Southernplayalisticadillacmuzik

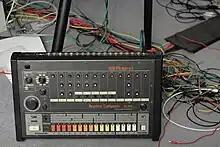
Organized Noize used a Roland TR-808 for the album's production.

After receiving a $15,000 advance from LaFace in 1993, Outkast started recording the album at the Dungeon. The studio featured mostly secondhand recording equipment. Recording sessions also took place at Bosstown, Dallas Austin's D.A.R.P. Studios, Doppler Studios, and Purple Dragon in Atlanta. Located in midtown Atlanta, Bosstown developed a sentimental value for Outkast, who later bought the studio in 1999 and renamed it "Stankonia" after their fourth studio album. Throughout the album's recording, the duo refined their artistry and drew on ideas from funk, contemporary R&B, and soul music. André 3000 also smoked marijuana during the sessions. They recorded over 30 songs for the album.